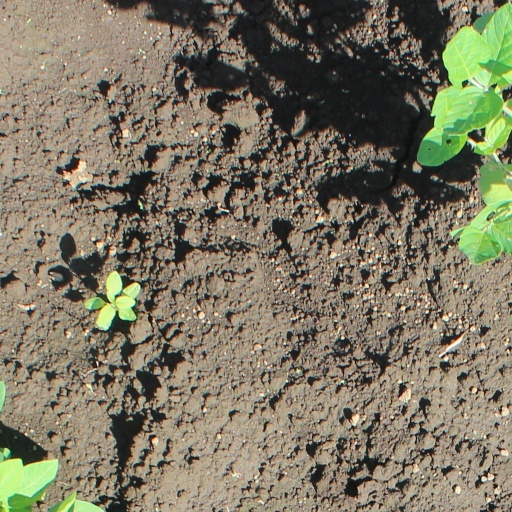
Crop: soybean